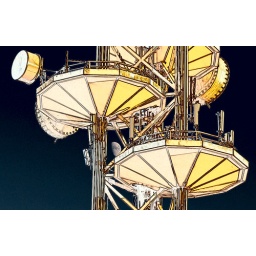
Telus microwave tower in New Westminster run through a few filters and layers. 090704-027a